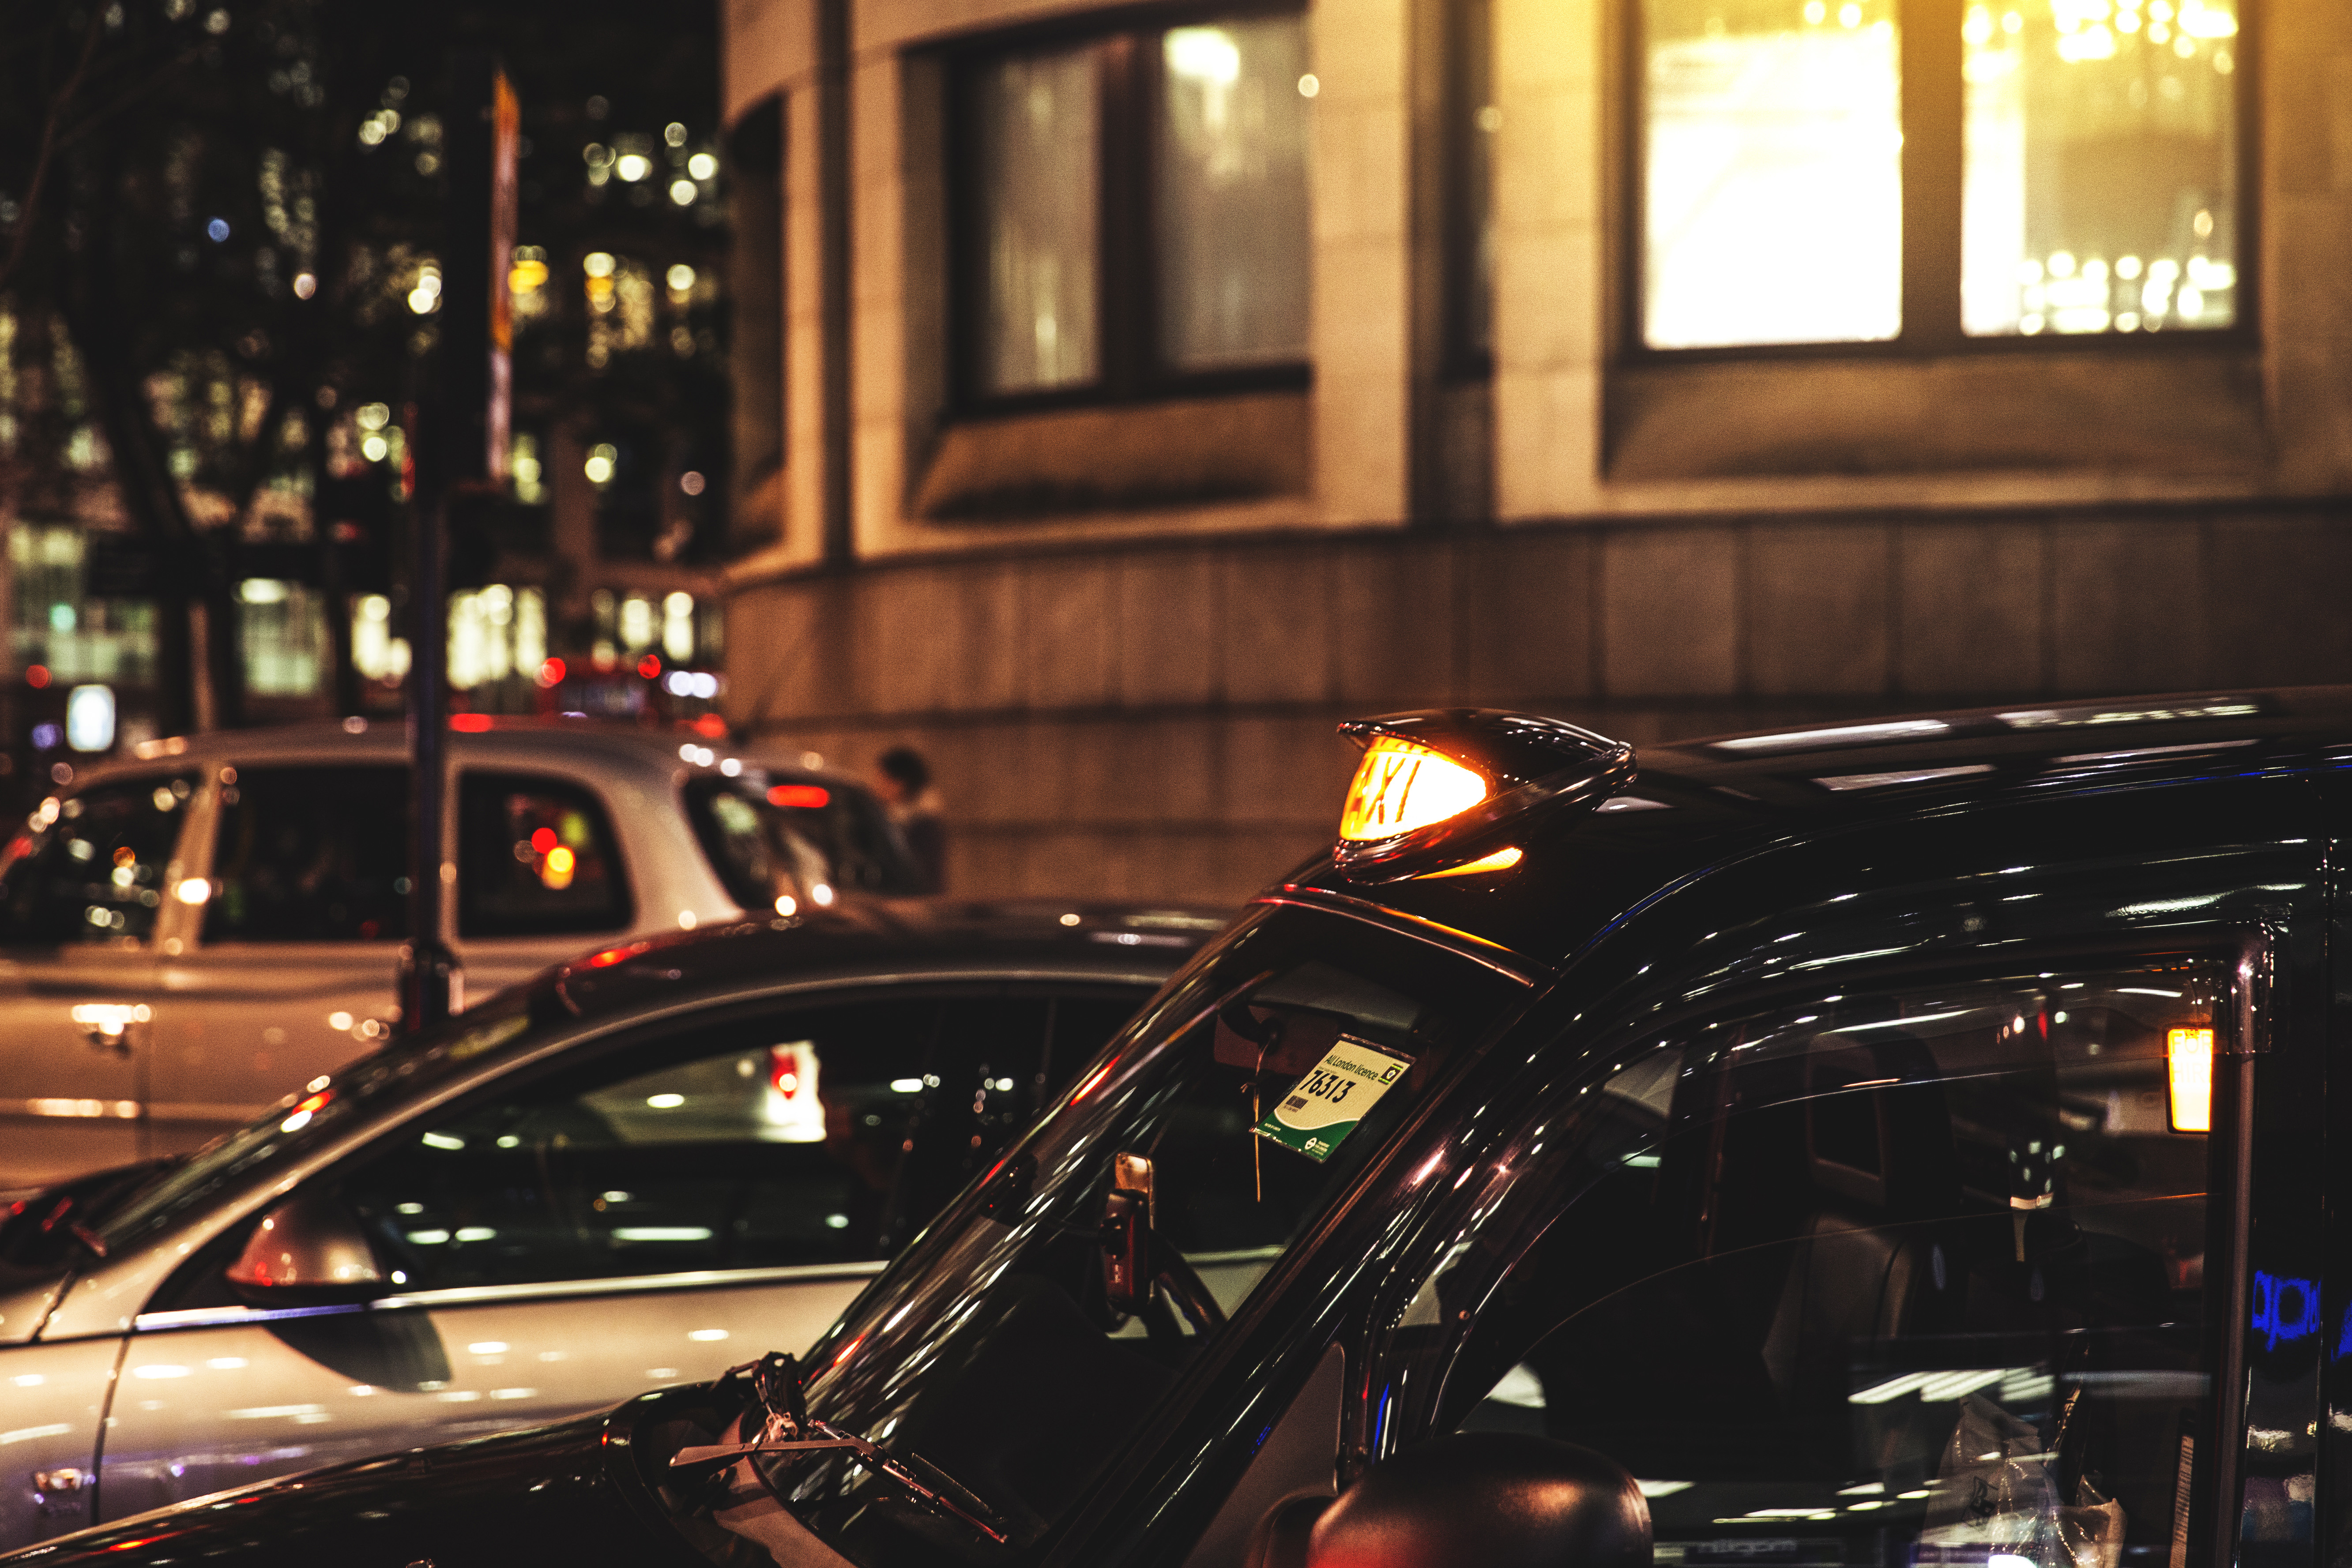
traffic, motor vehicle, vehicle, night, metropolitan area, mode of transport, traffic congestion, car, urban area, city, automotive exterior, street, taxi, architecture, metropolis, auto part, automotive lighting, mid size car, automotive window part, downtown, road